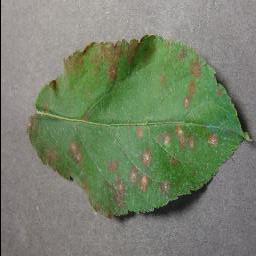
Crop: apple
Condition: cedar_rust